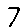
Label: 7